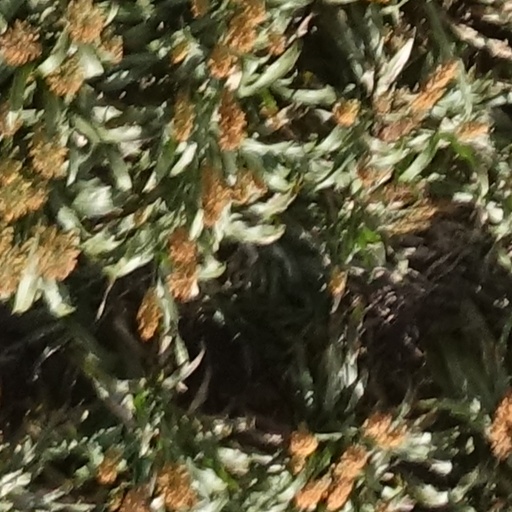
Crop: sorghum